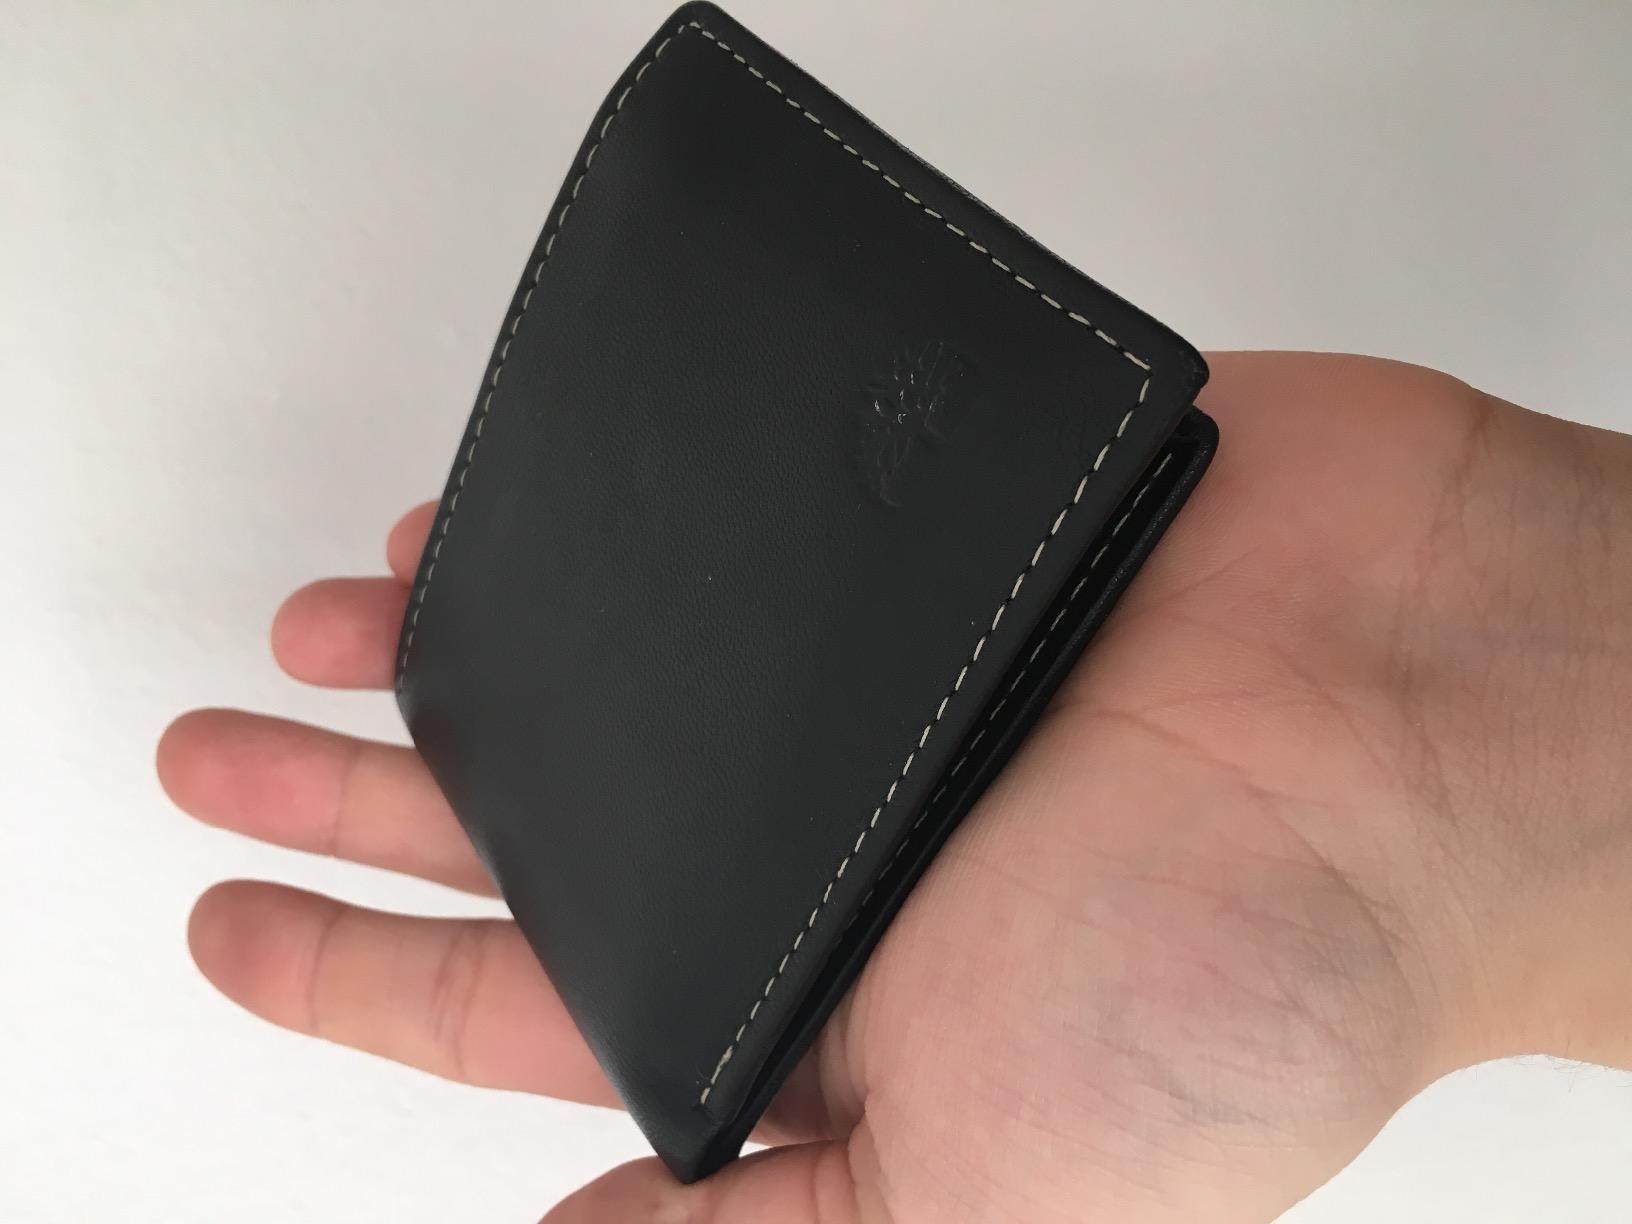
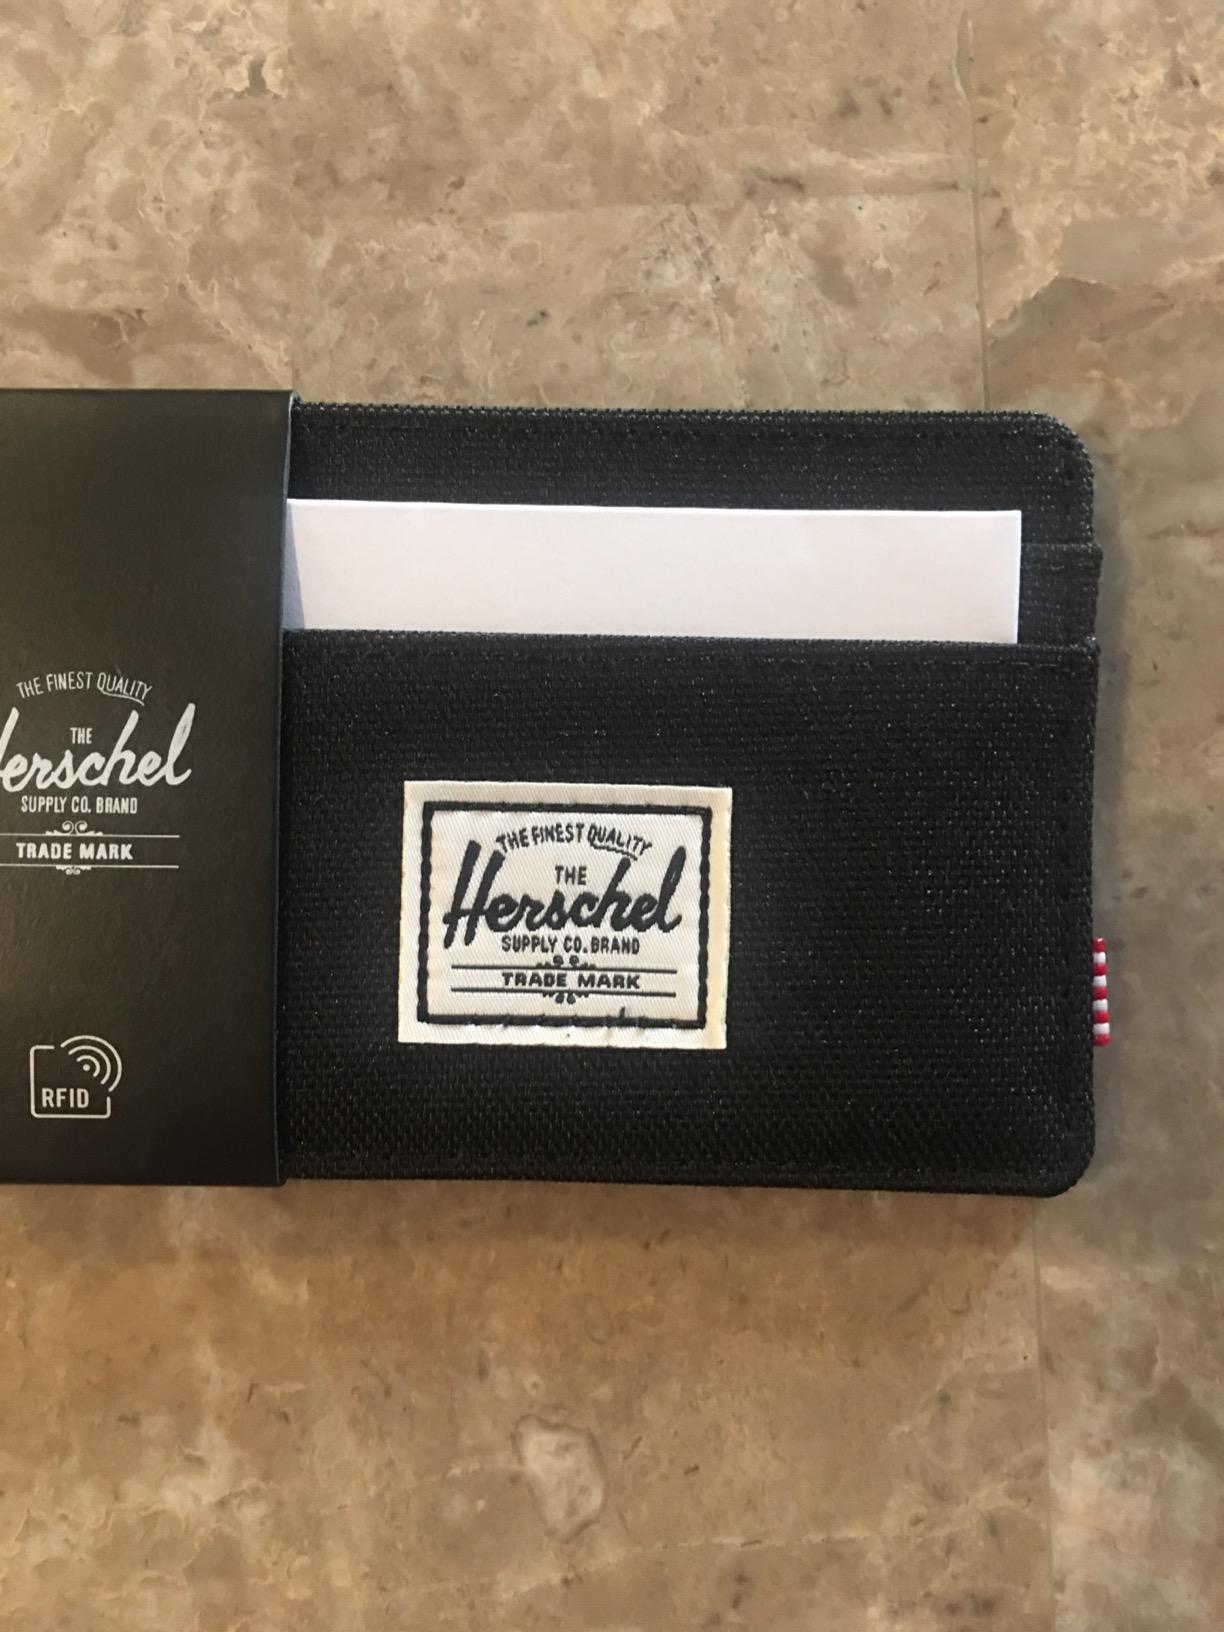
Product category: accessories_wallet
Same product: no